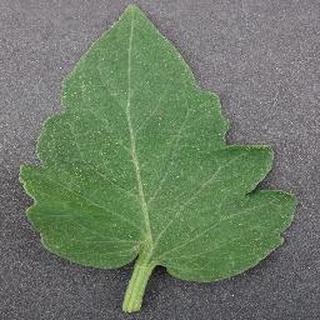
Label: healthy_tomato